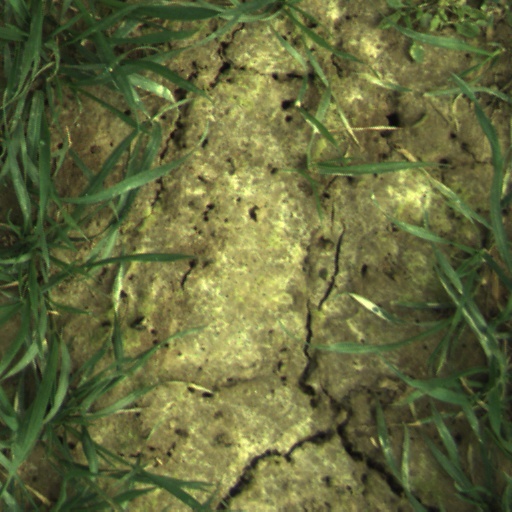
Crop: wheat